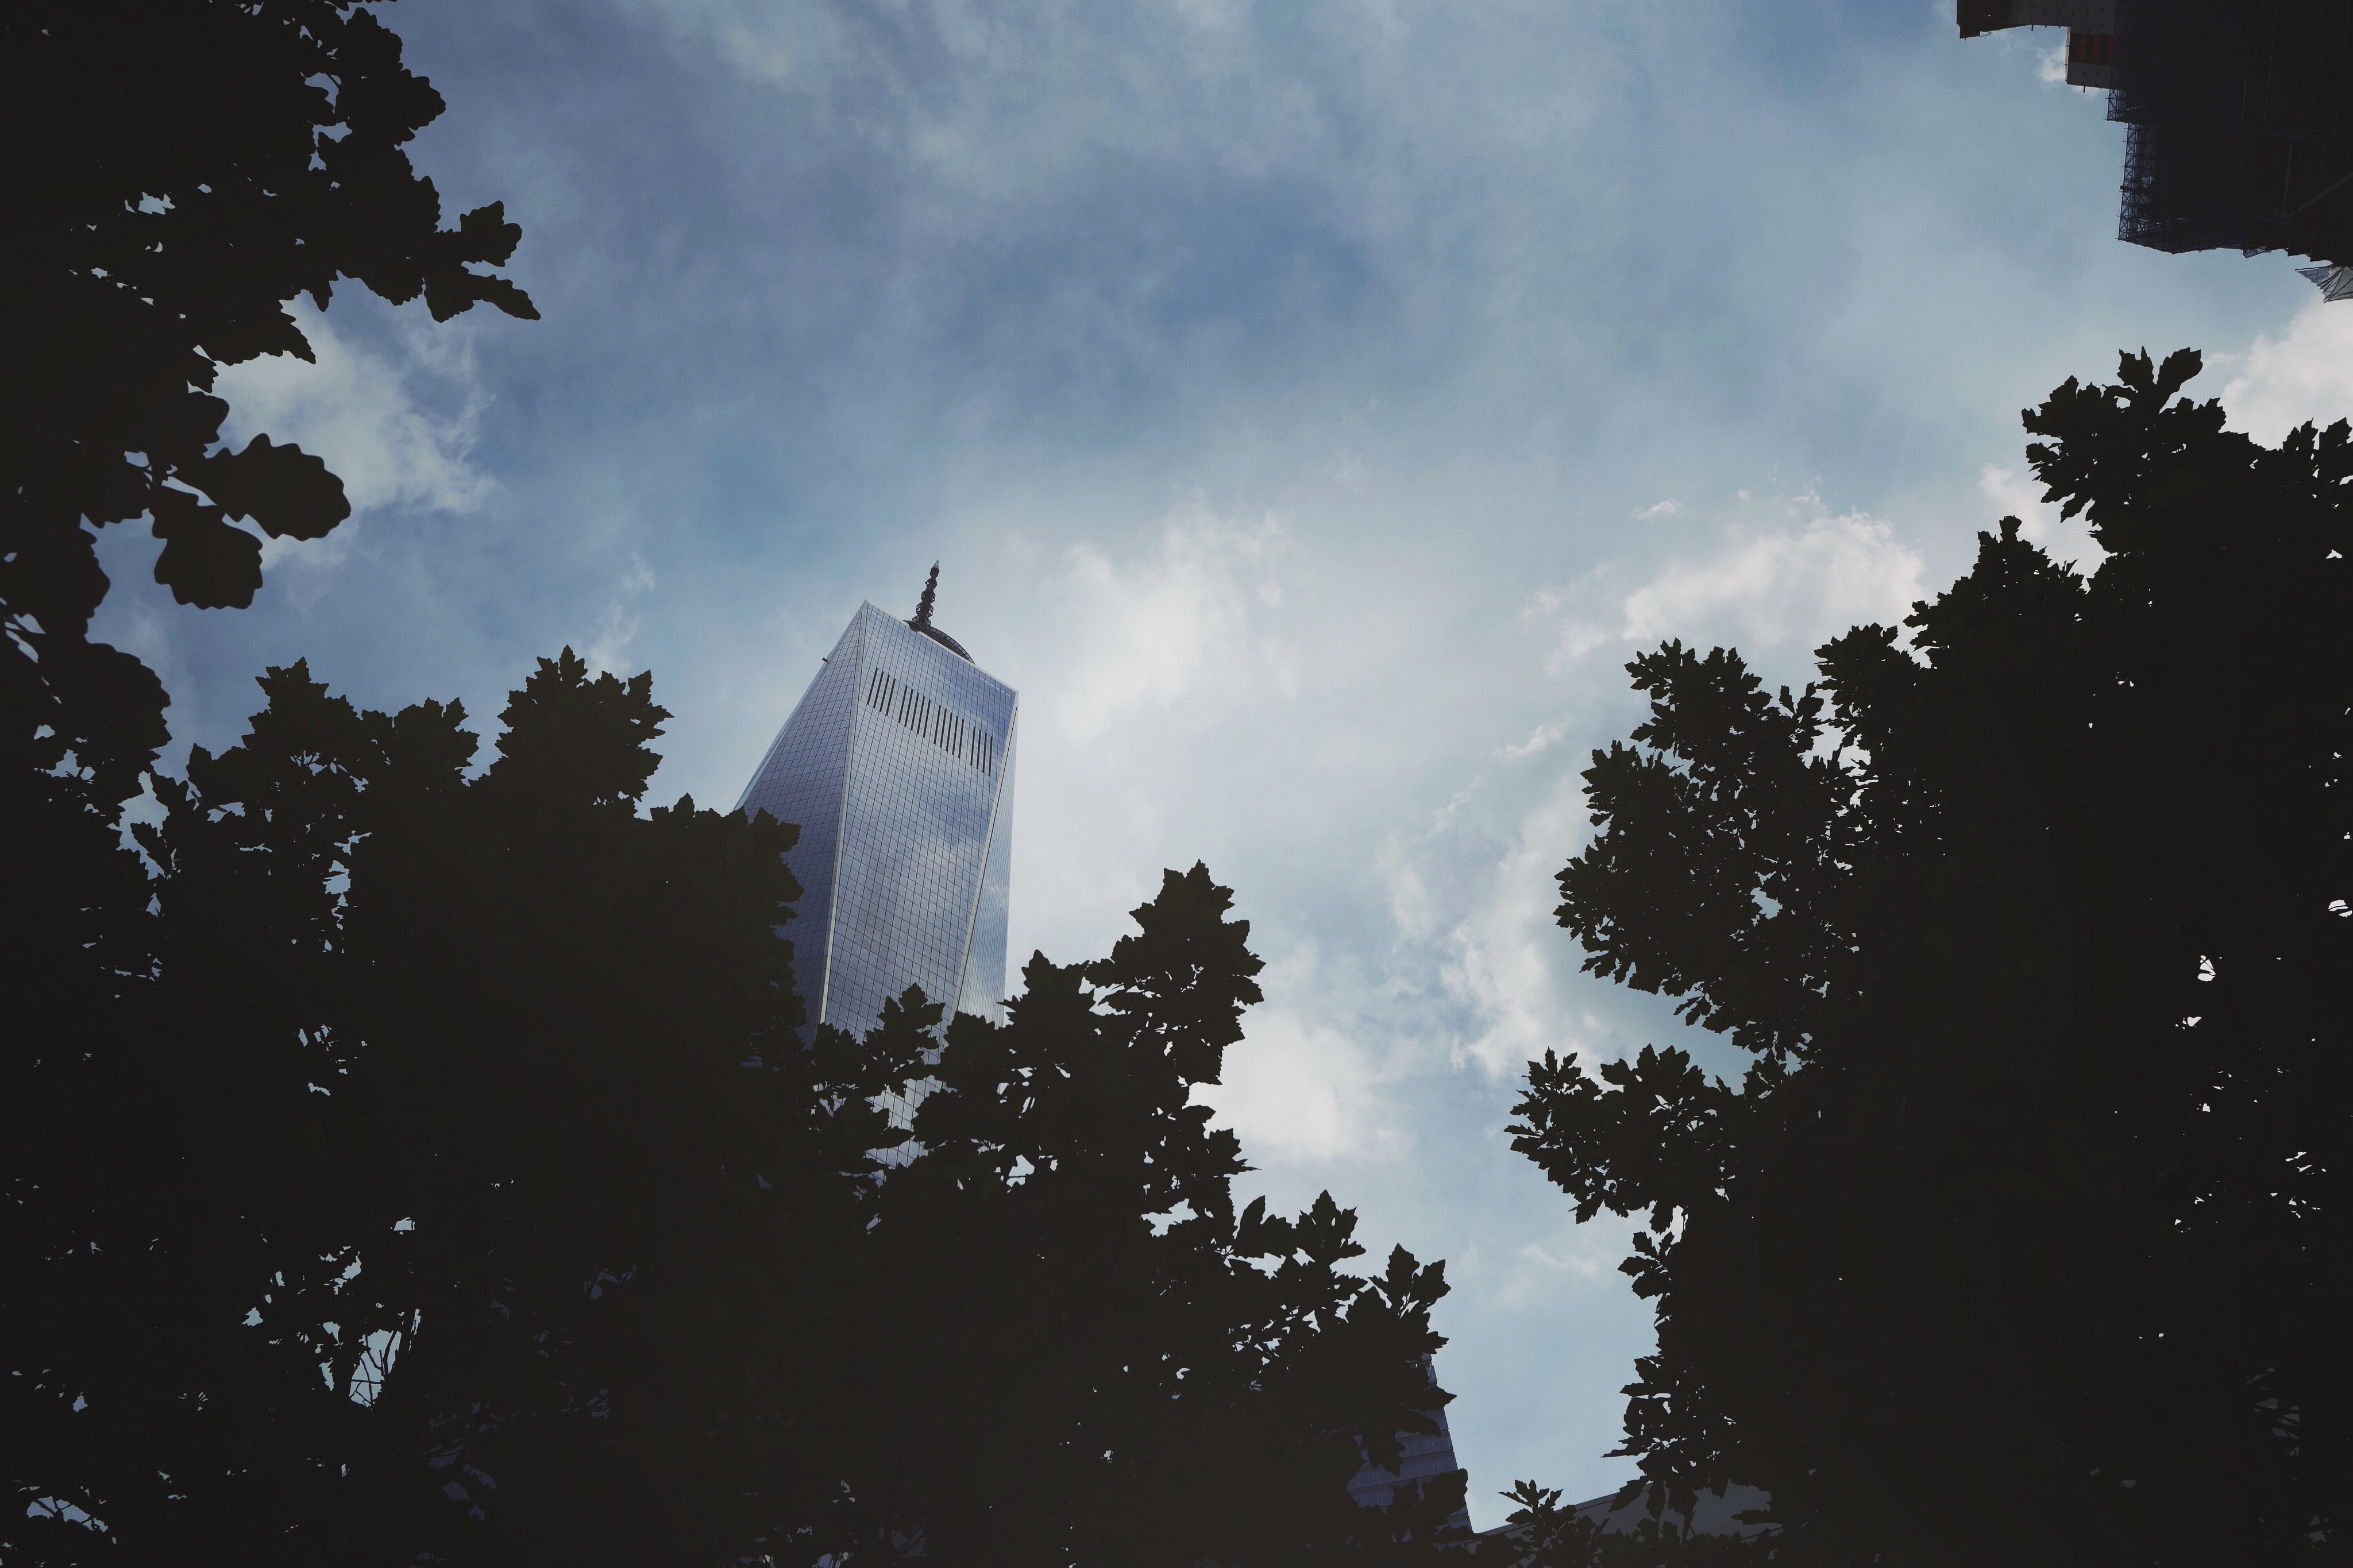
tree, nature, light, cloud, sky, sunlight, morning, wind, atmosphere, evening, reflection, tower, darkness, meteorological phenomenon, atmospheric phenomenon, atmosphere of earth